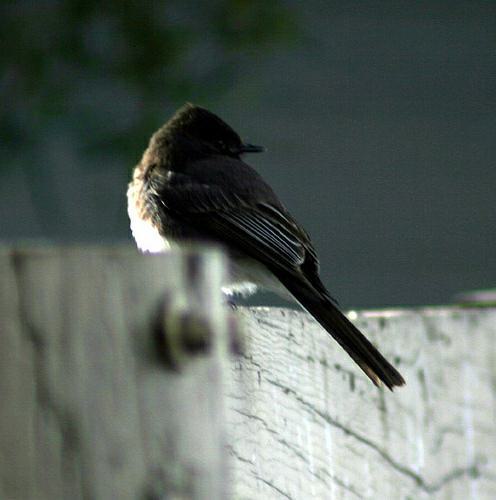
A photo of a olive sided flycatcher